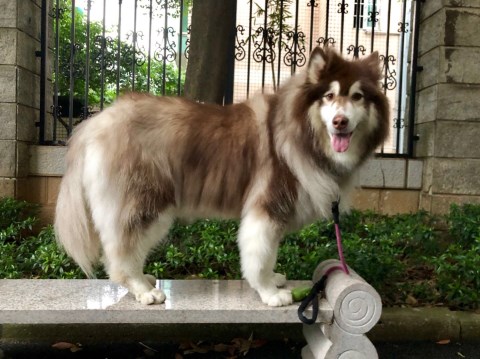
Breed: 1324-n000004-malamute